Russian National People's Army

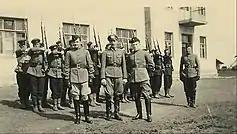
The RNNA in Asintorf, 1942.

The RNNA was formed in the village of Asintorf, Belarus, 35 kilometres north of Orsha, the RNNA's headquarters. Ivanov was head of the unit, while Igor Sakharov was appointed as Ivanov's adjutant. Constantine Kromiadi was made commandant of the central headquarters.